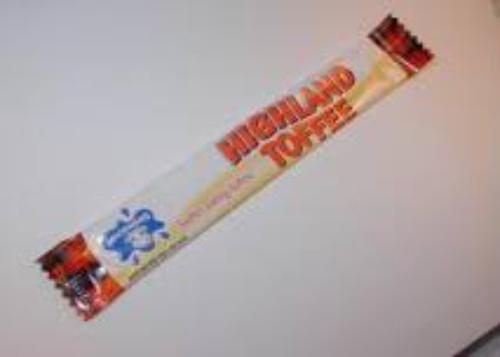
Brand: Highland Toffee
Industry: Food